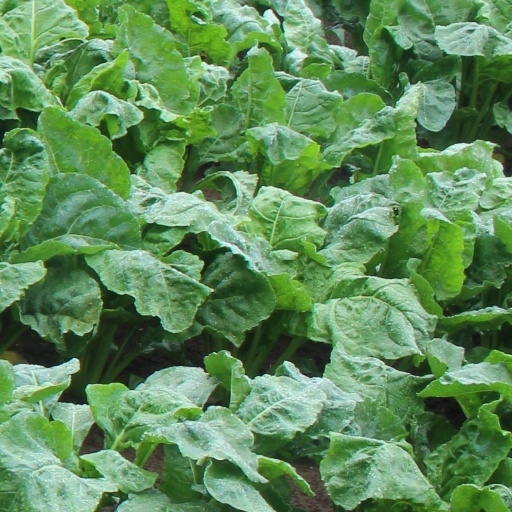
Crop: sugar beet